Barry McKenzie Holds His Own

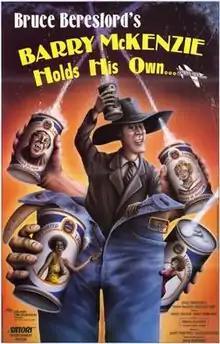
Theatrical release poster

Barry McKenzie Holds His Own is a 1974 Australian comedy film directed by Bruce Beresford and starring Barry Crocker, Barry Humphries and Donald Pleasence. It was written by Beresford and Humphries.